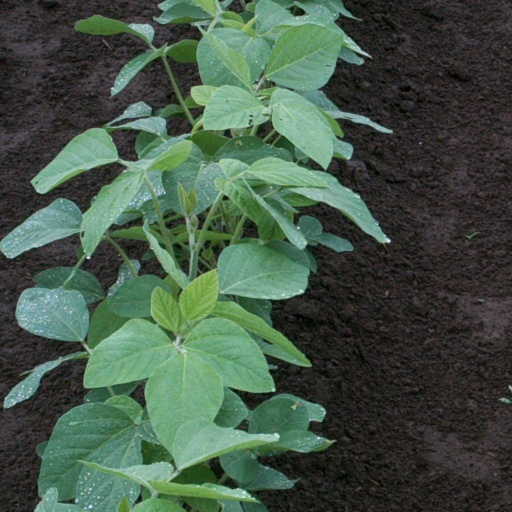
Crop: soybean